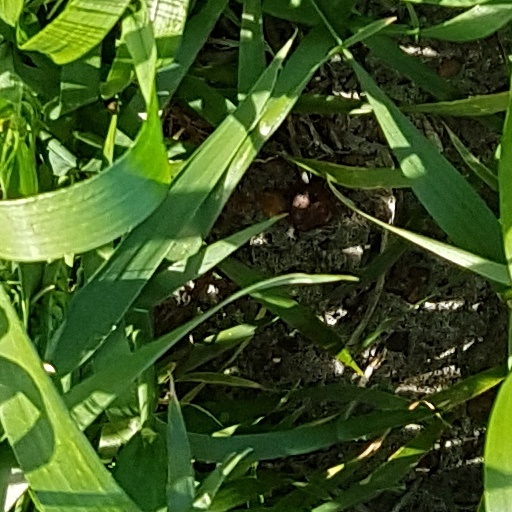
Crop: wheat